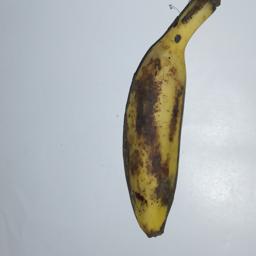
Banana variety: Champa Kola